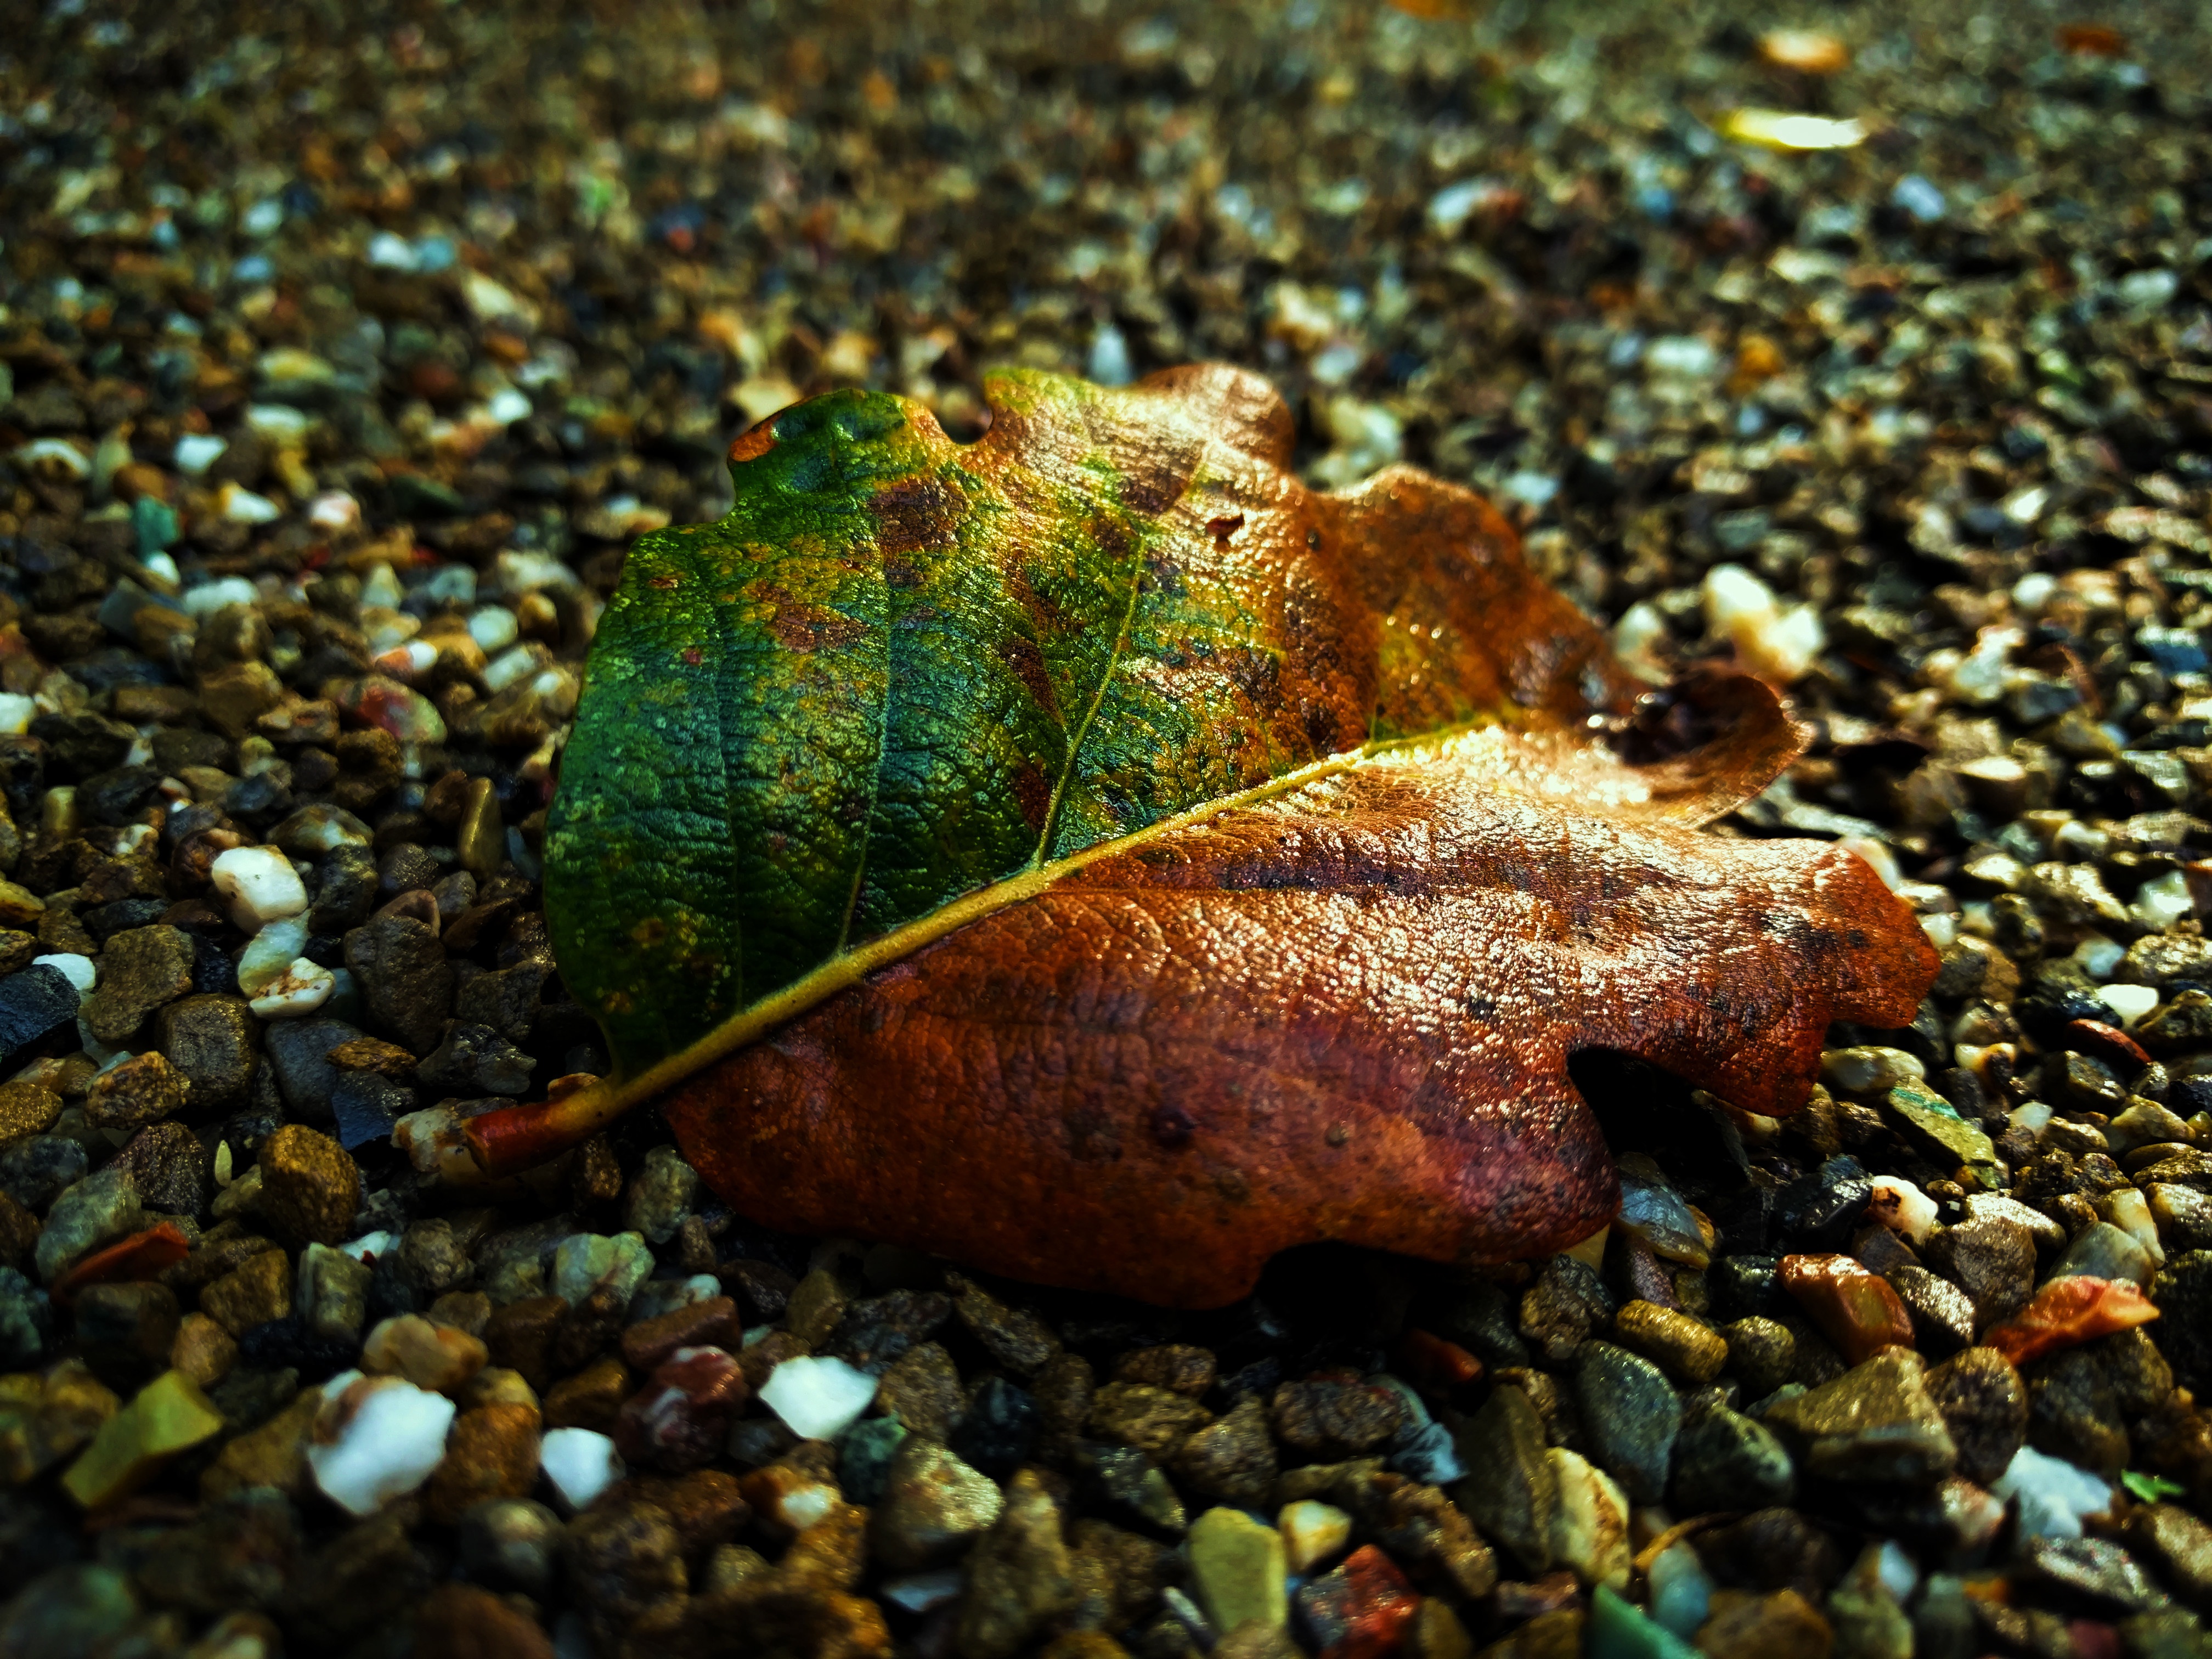
nature, rock, leaf, stone, wildlife, underwater, food, green, biology, pebble, autumn, fish, fauna, aquarium, macro photography, marine biology